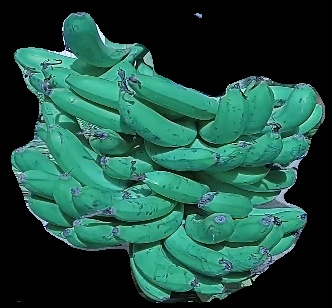
Variety: pachbale
Grade: grade3